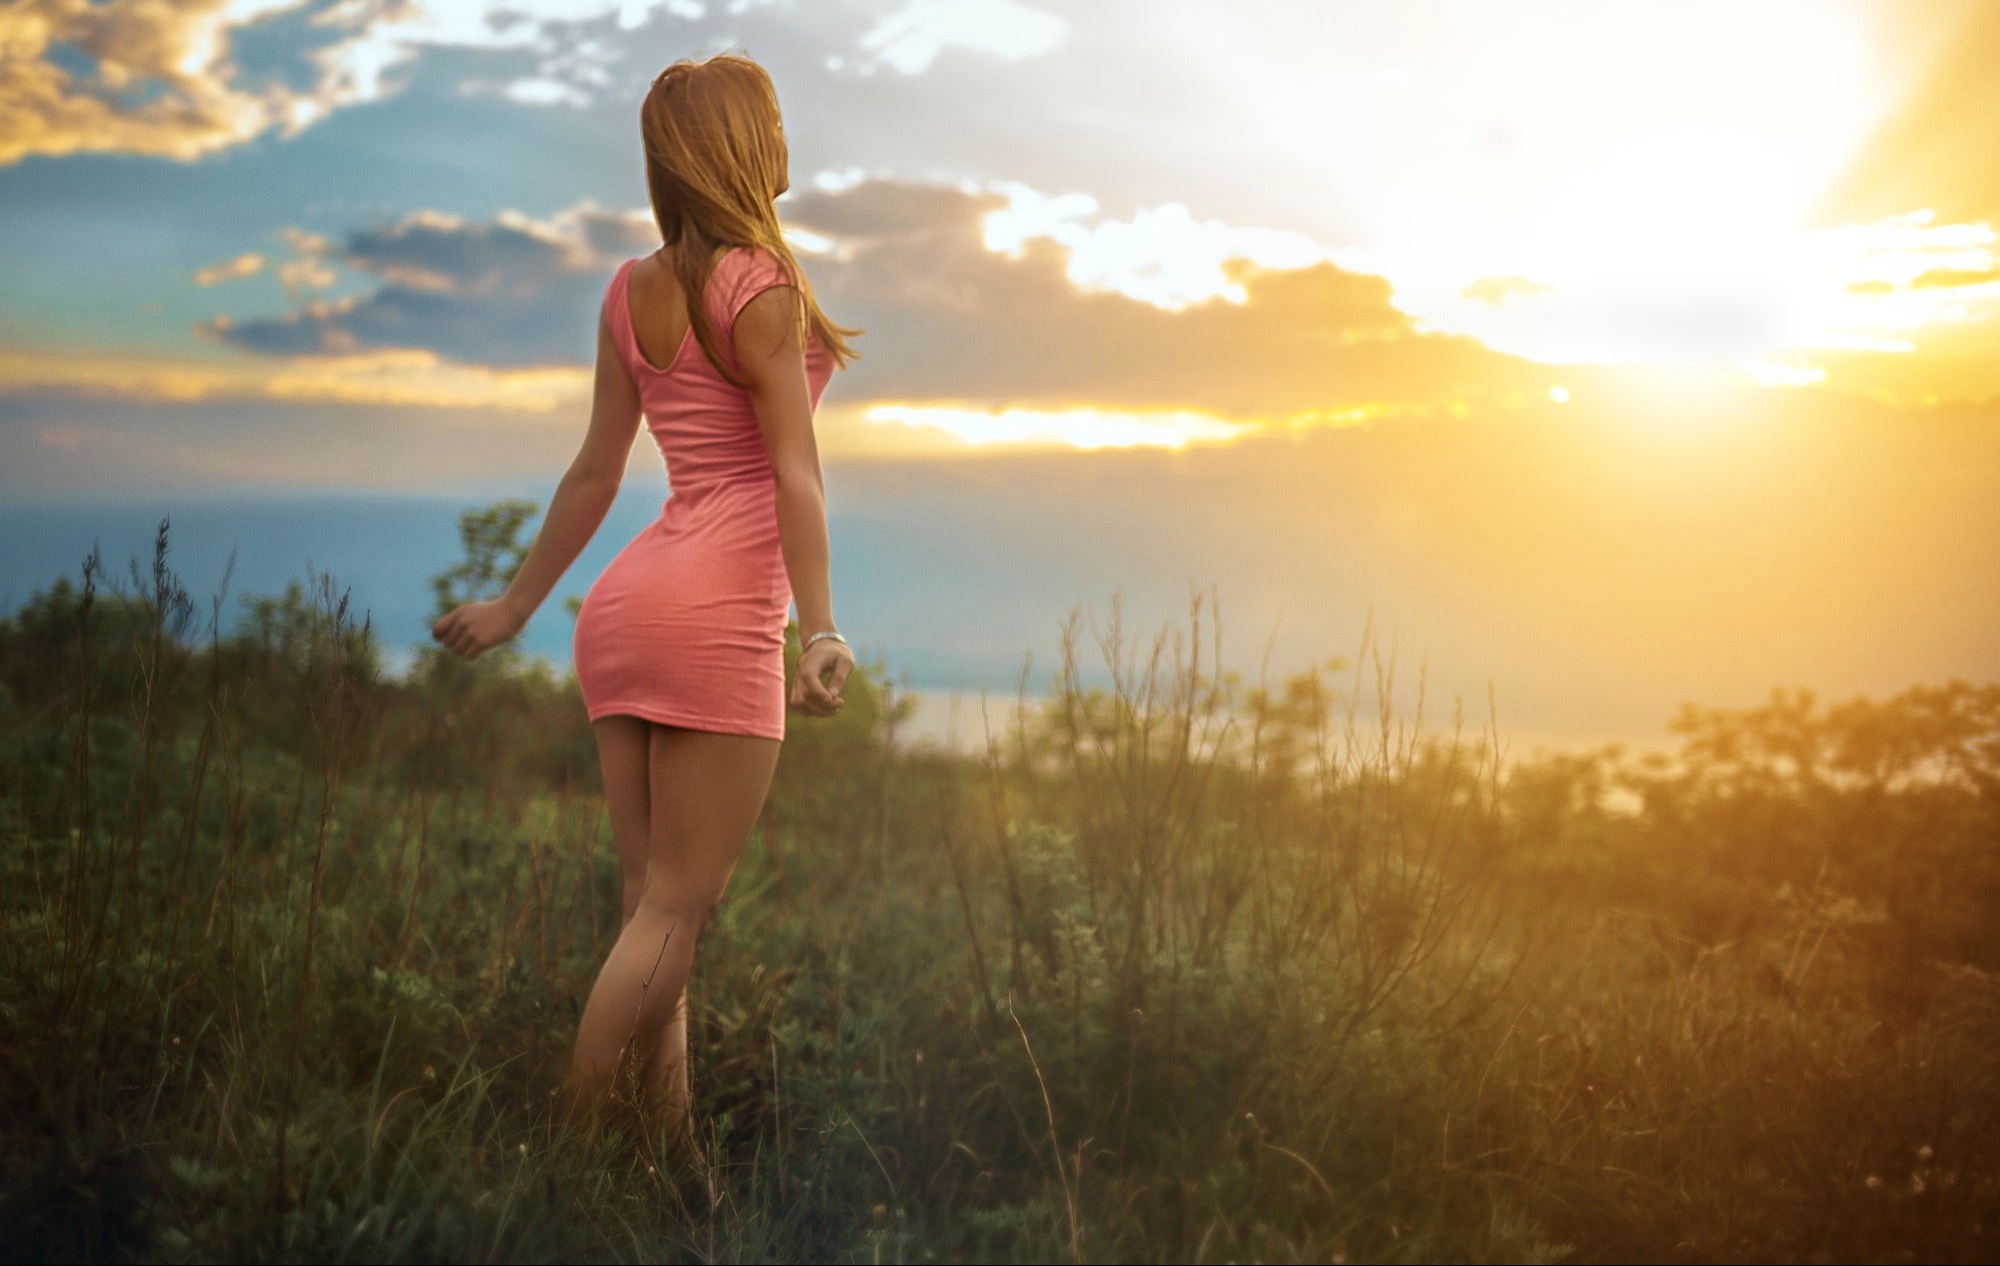
women, lady, model, person, photography, wallpaper, cloud, hair, sky, atmosphere, plant, People in nature, flash photography, happy, dress, natural landscape, standing, lighting, sunlight, grass, sunset, sunrise, afterglow, grassland, horizon, landscape, meadow, plain, long hair, dusk, human leg, backlighting, prairie, field, blond, brown hair, sun, evening, fun, wilderness, meteorological phenomenon, lens flare, stock photography, dawn, portrait photography, sitting, forest, photo shoot, hill, wildflower, reflection, rock